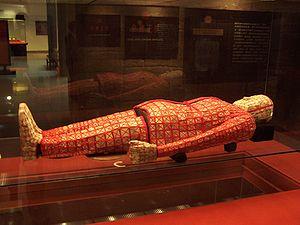
Le Nanyue, ou Mamzyied ou Nam Viet était un royaume d'Asie dont le territoire comprenait les actuelles provinces chinoises du Guangdong, du Guangxi et du Yunnan, ainsi qu'une partie du Nord de l'actuel Viêt Nam. Le Nanyue est fondé par le général chinois Zhao Tuo, appelé Triệu Đà par les Vietnamiens, qui conquiert pour le compte de la dynastie Qin le royaume d'Âu Lạc, alors pays du peuple Viêt. Profitant du chaos qui fait suite à la chute des Qin, il se proclame roi de Nanyue en 206 av. J.-C., fondant ainsi la dynastie des Yue du Sud. Au début son royaume est composé des commanderies de Nanhai, Guilin et Xiang.
La guerre Han-Nanyue est un conflit militaire qui oppose la dynastie Han au royaume de Nanyue. En 111 av. J.-C., pendant le règne de l'empereur Han Wudi, les troupes des Han lancent une campagne punitive contre Nanyue, qui s'achève par la conquête du royaume. Cette annexion fait partie de la phase d'expansion vers le sud de la dynastie Han.
La dynastie des Yue du Sud, dynastie Triệu, ou dynastie Zhao, est une dynastie ayant régné entre 206 av. J.-C. et 111 av. J.-C. sur le royaume du Nanyue.